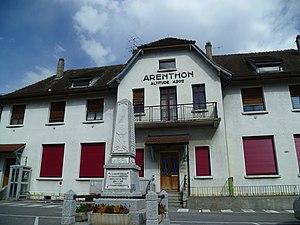
Arenthon est une commune française située dans le département de la Haute-Savoie, en région Auvergne-Rhône-Alpes. Elle fait partie de l'agglomération du Grand Genève.